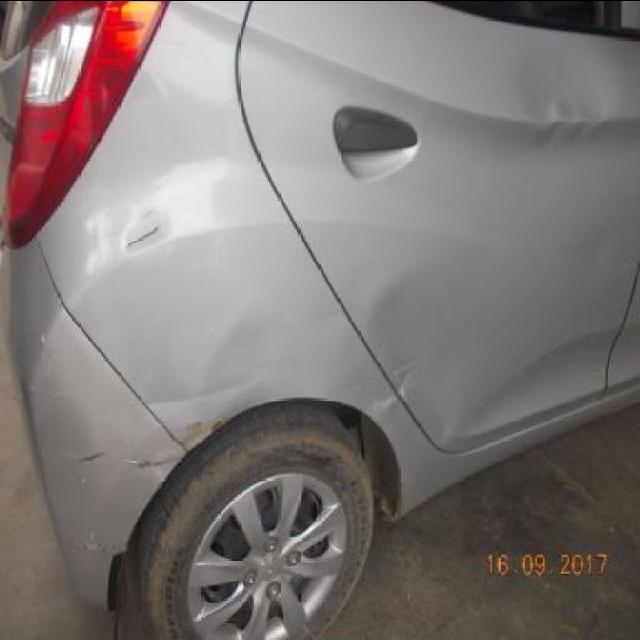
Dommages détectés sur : porte arrière droite, aile arrière droite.
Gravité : mineur